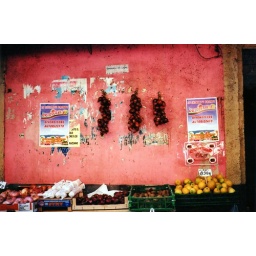
beautiful wall in the market